The Space Trilogy

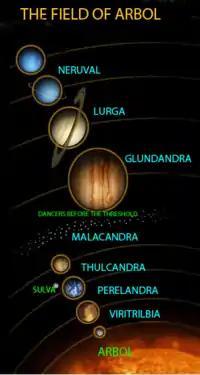
The Solar System ("Field of Arbol") with Old Solar names used in the trilogy

Ransom gets much information on cosmology from the Oyarsa (presiding angel) of Malacandra, or Mars. Maleldil, the son of the Old One, ruled the Field of Arbol (the Solar System). But then the Bent One (the Oyarsa of Earth, or Satan) rebelled against Maleldil and all the eldila (much as Morgoth rebelled against Eru and the other Valar in Tolkien's "Silmarillion") of Deep Heaven (outer space). The Bent One was frustrated by Maleldil decreeing that, once humans have been created, the Oyarsa of Earth would have to cede control of the planet to them - a concession not demanded of his colleague of Mars/Malacandra, who was left to rule over the planet's intelligent beings. The Bent One first tried to seduce the Martians, who then had the technology to build spaceships, to colonize Earth and live there as his subjects. This plan - directly contradicting Maleldil's plans for Earth - was foiled by the other Oyéresu. Thereupon, the Bent One attacked Mars and inflicted vast damage there, causing the complete extinction of its winged creatures (who might have been an additional intelligent species, birds, or both - the reference is not clear). Only with enormous effort was life on Mars preserved.